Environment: real
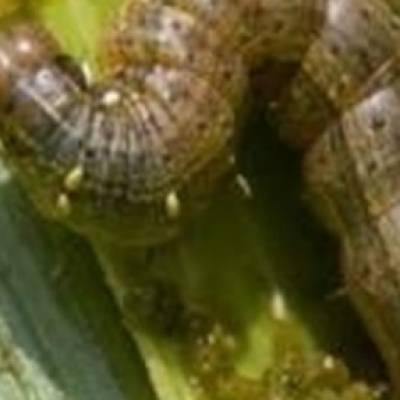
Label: fall_armyworm